Delaware Route 34

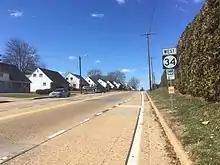
DE 34 westbound approaching DE 141 west of Wilmington in 2018

DE 34 began at an intersection with Duncan Road north of Prices Corner and headed east on two-lane undivided Faulkland Road through wooded areas and homes, crossing Hyde Run. The route intersected DE 41 and passed north of Brandywine Springs Park, where a park and pool lot is located, before it crossed Red Clay Creek and the Wilmington and Western Railroad at-grade. The road continued east through suburban neighborhoods, crossing Centerville Road. Farther east, DE 34 ran through residential and commercial areas, crossing Little Mill Creek before it came to an intersection with DE 141. Past this junction, the route passed to the south of DuPont's Chestnut Run Plaza research facility and headed across Chestnut Run. DE 34 crossed an East Penn Railroad line at-grade and ran between two cemeteries before ending at DE 100 north of the town of Elsmere, just west of the western city limit of Wilmington.